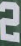
Number: 2